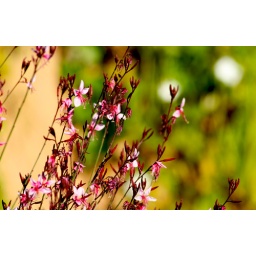
The Flowers in the flower pot in my yard